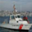
Label: ship